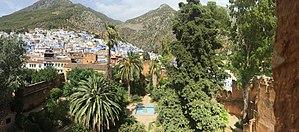
Chefchaouen (Maroc)
Chefchaouen ou Chaouen est une ville du nord-ouest du Maroc, bâtie à 600 m d'altitude au pied des monts Kelaa et Meggou, sur la chaîne du Rif. Elle est le chef-lieu de la province homonyme. Sa population est de 42 786 habitants.